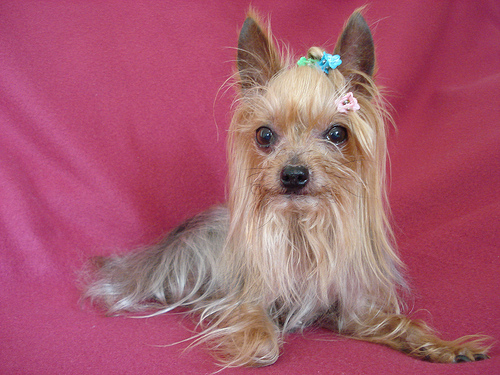
Animal: dog
Breed: yorkshire_terrier